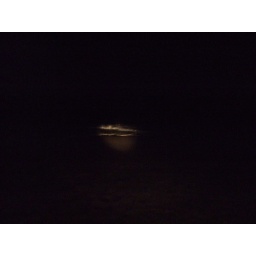
beach at night. water lit by flashlight